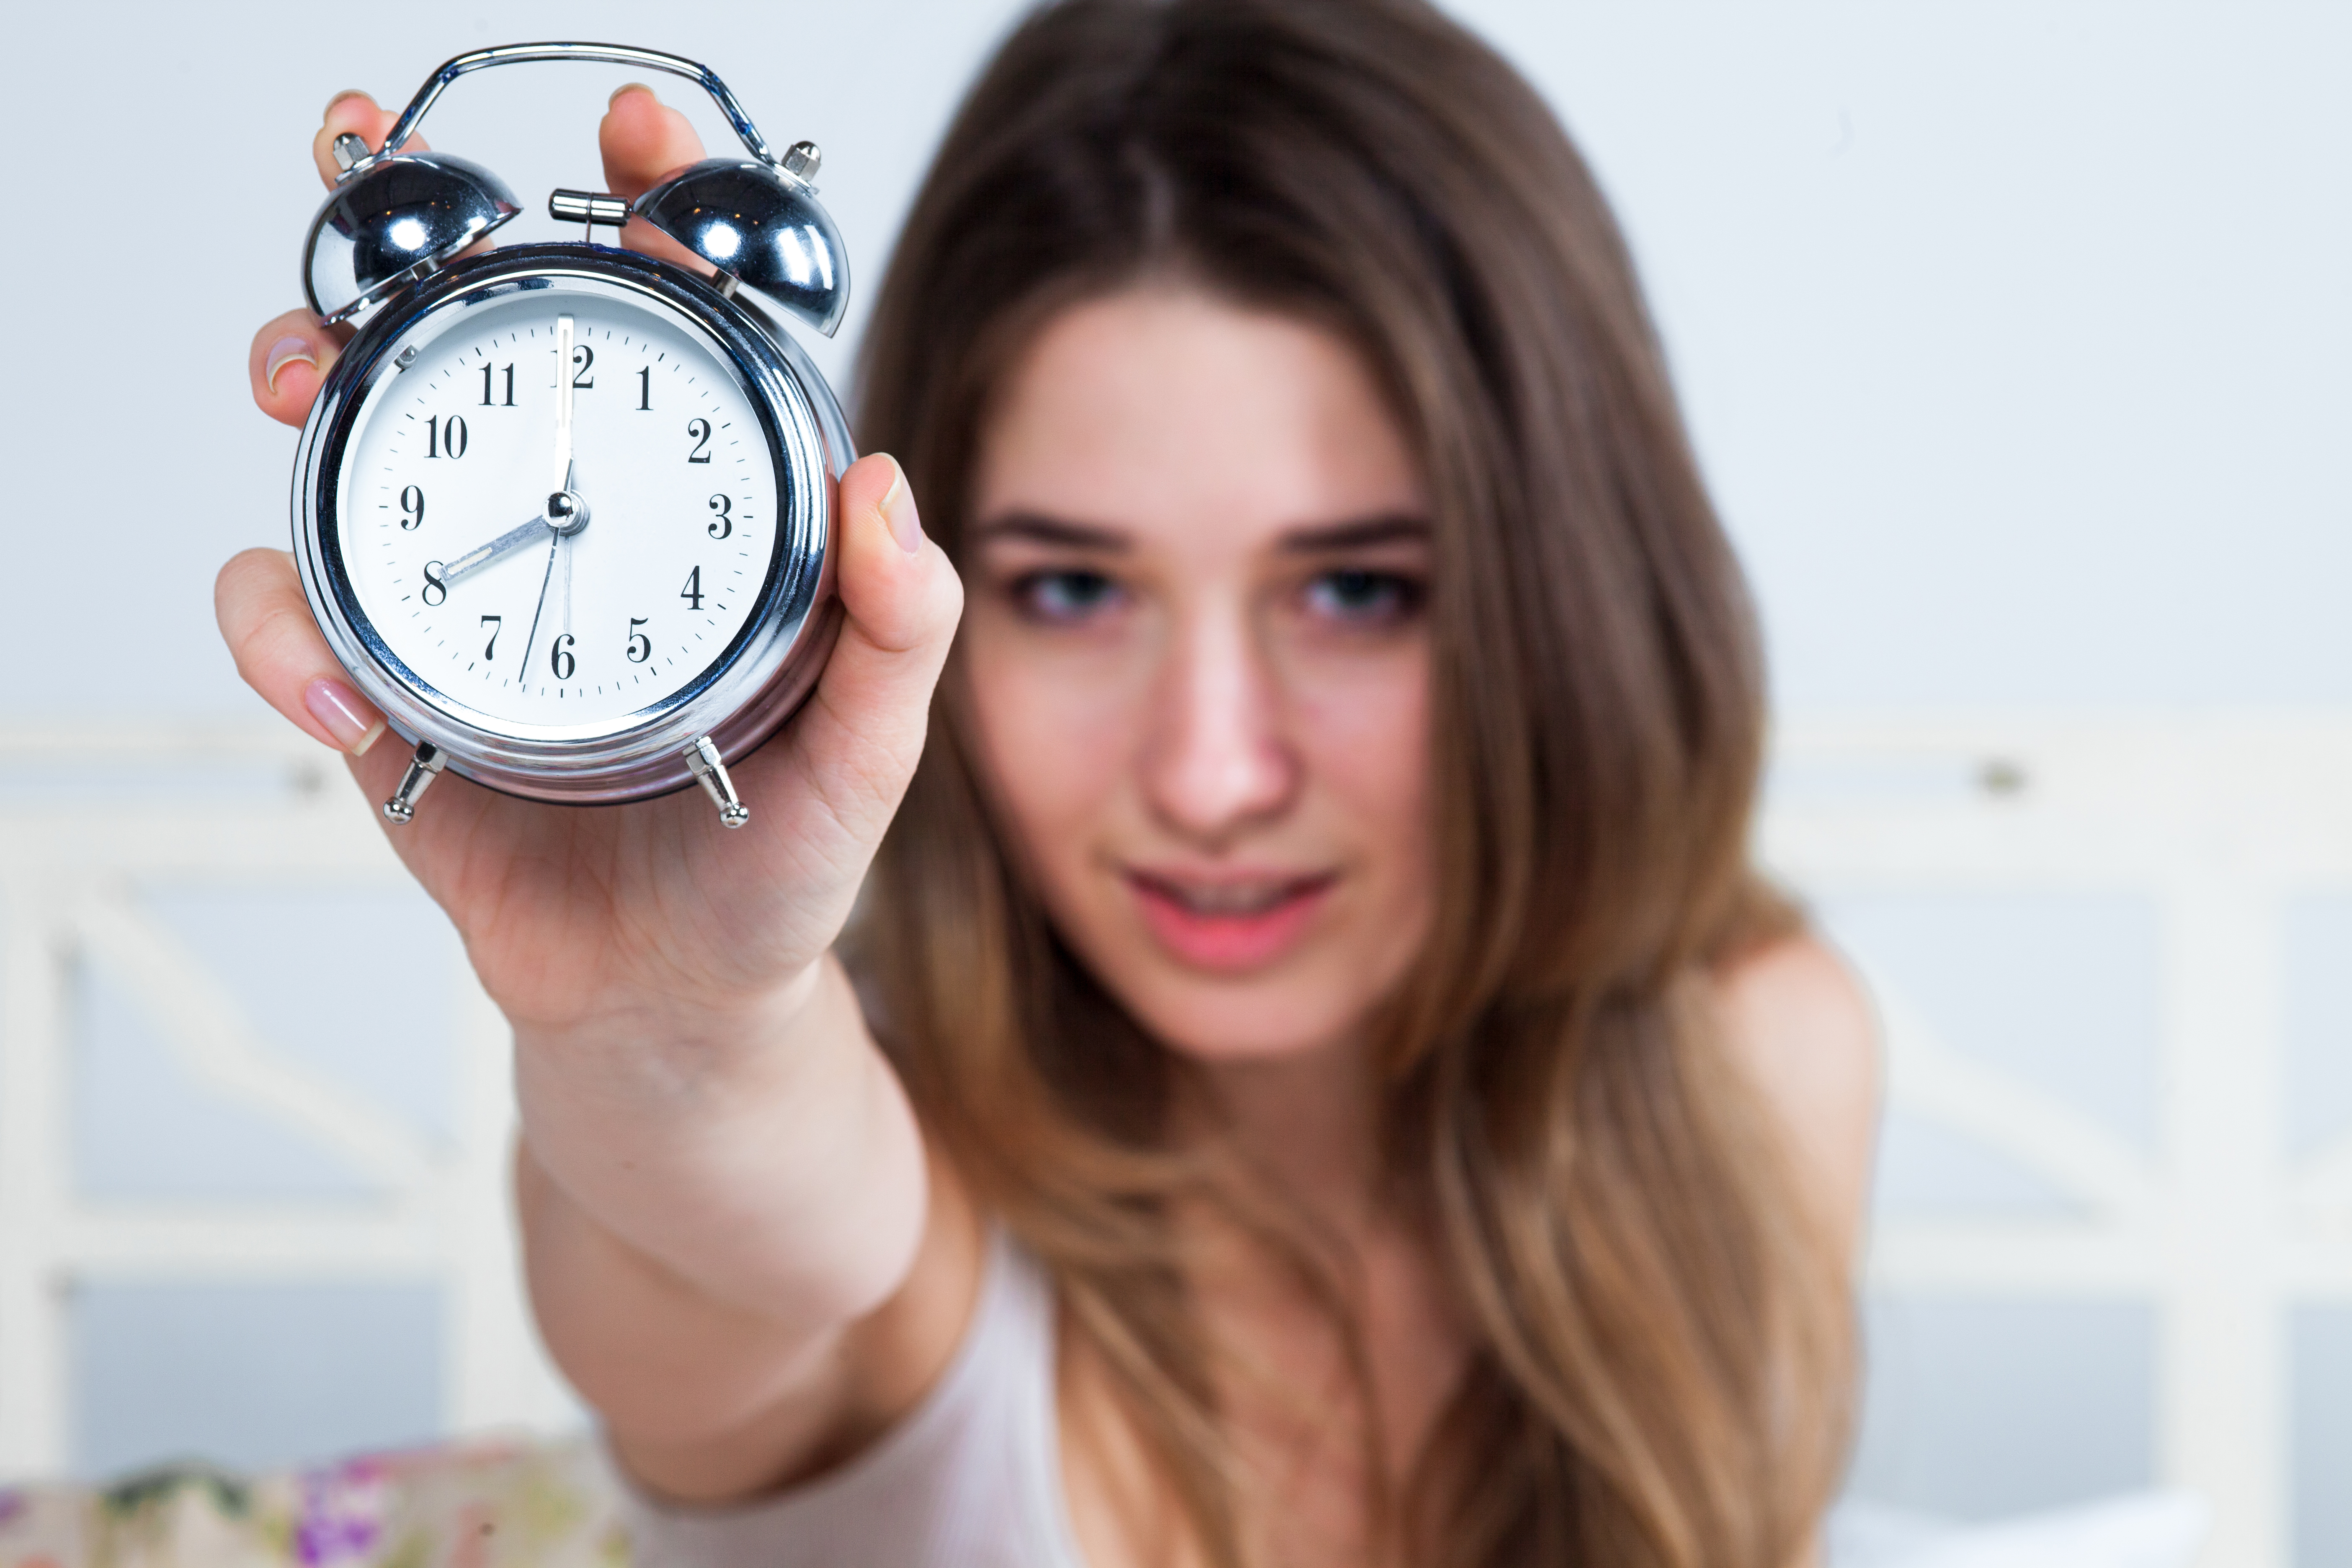
bed, pillow, attractive, white, morning, clock, people, person, beauty, beautiful, bedding, adult, one, caucasian, female, young, service, face, bedroom, relaxation, women, human, only, hair, comfortable, sleep, woman, dream, girl, smile, bedtime, rest, relax, tired, happiness, portrait, lifestyle, wellbeing, resting, indoors, alone, calm, health, sleeping, sheet, home, domestic, wake, wake up, awake, skin, watch, pink, wrist, fashion, lip, fashion accessory, photography, muscle, brown hair, alarm clock, interior design